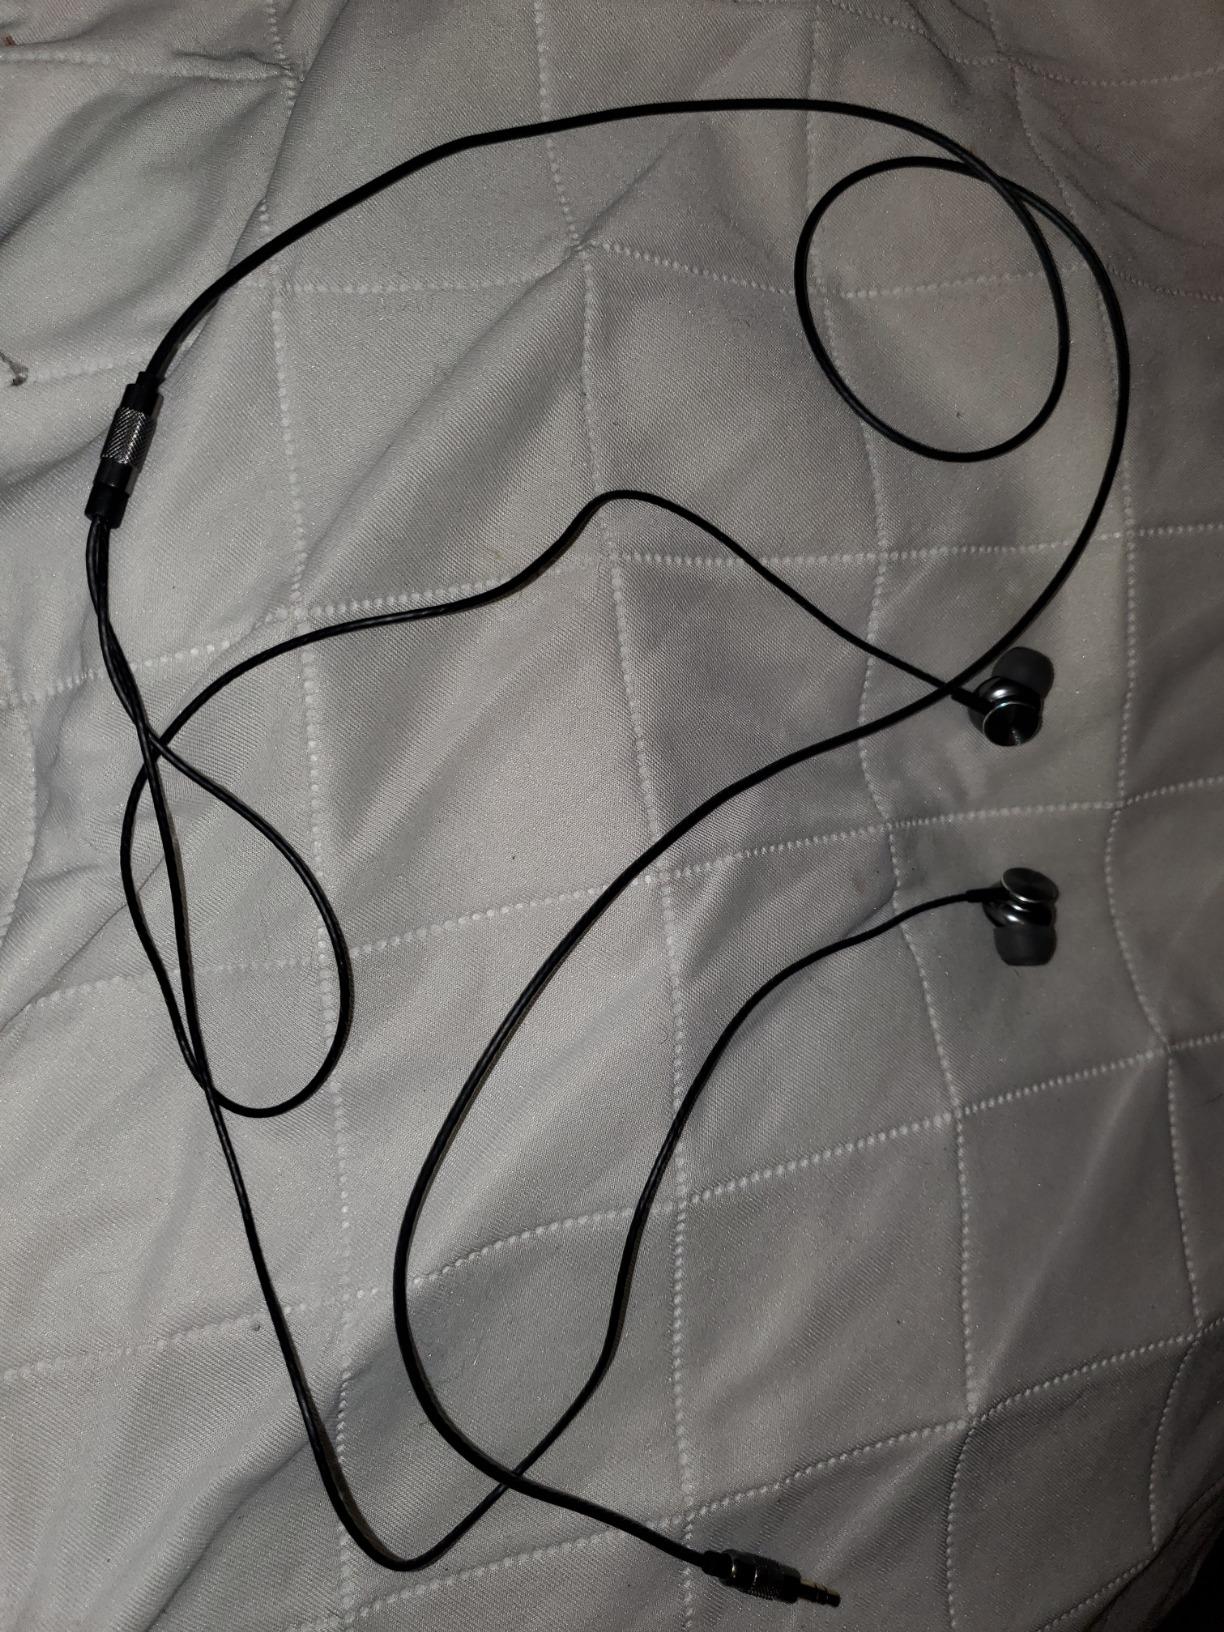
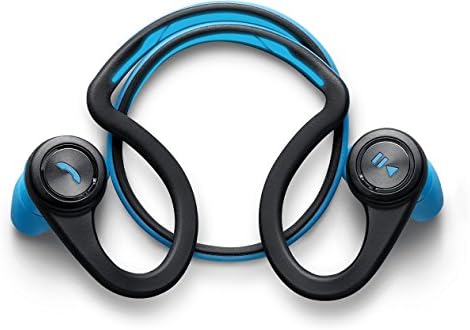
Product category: headphones
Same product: no